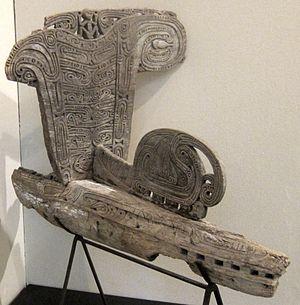
Ce glossaire maritime liste les principaux termes techniques utilisés par le monde maritime et les marins.
Un masawa est un type de grande pirogue à balancier traditionnel, utilisé sur les iles Trobriand sur la côte Est de Nouvelle-Guinée, à double coque et voile austronésienne de forme triangulaire ou en arc de cercle. Elle représente un sous-type de waga, terme générique des voiliers des iles Trobriands. Ce voilier est utilisé pour la kula, un voyage commercial traditionnel.